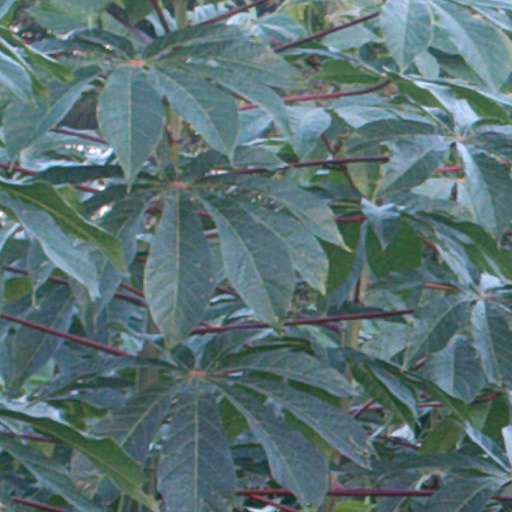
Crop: cassava